Calliphora quadrimaculata

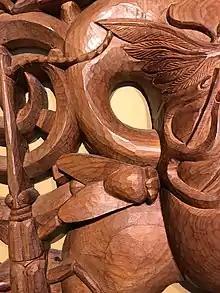
Blue blowfly carved on pare on display at the New Zealand Arthropod Collection at Landcare Research, Auckland

The blue blowfly larvae are made up of a head, three thoracic segments and eight abdominal segments. The head is often so small it is hidden in the thoracic segment it has two lobes, a pair of antennae and also a pair of maxillary palps which are bristle like hairs attached to the mouthparts of the larvae that serve as an additional sensory structure. The mouth is situated at the lower front part of the head and has a pair of hardened mouth hooks. The oral sclerite in the "Calliphora quadrimaculata" is short compared to other species in the same family. On the first thoracic segment has a pair of spiracles and the rest of the body segments are separated by narrow spines which are very large in the "C. quadrimaculata" this is seen as a key identifying feature in larval stage.